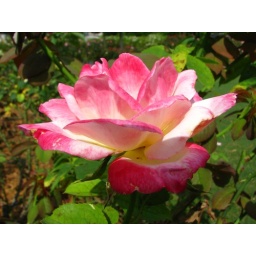
Taken in the plaza rose garden located to right of cinderella's castle